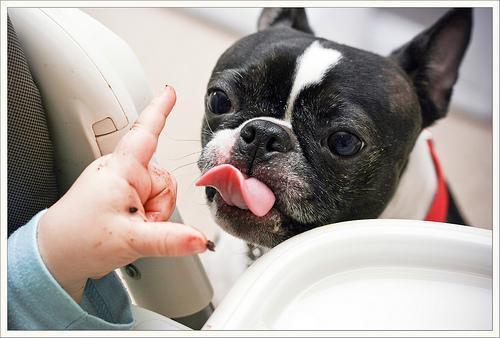
Boston_bull